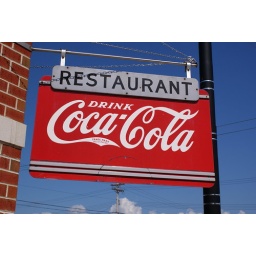
This sign is located on the snack shop building at the Illinois Railroad Museum in Union, IL